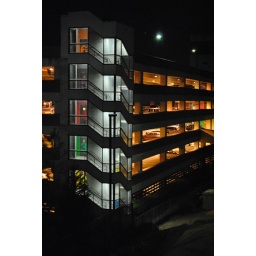
Photo of the parking garage outside my office building in Durham, NC.